Carl Auer von Welsbach

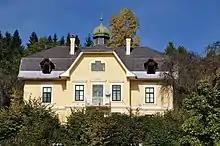
Auer von Welsbach's country house ("Schloss Welsbach") in Mölbling, Austria

Carl Auer von Welsbach (1 September 1858 – 4 August 1929), who received the Austrian noble title of Freiherr Auer von Welsbach in 1901, was an Austrian scientist and inventor, who separated didymium into the elements neodymium and praseodymium in 1885. He was also one of three scientists to independently discover the element lutetium (which he named "cassiopeium"), separating it from ytterbium in 1907, setting off the longest priority dispute in the history of chemistry.